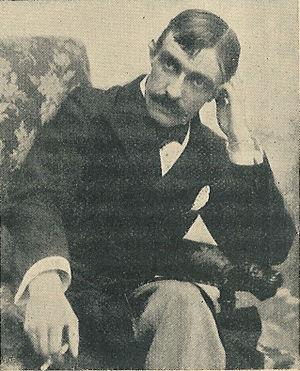
Le Canon de la culture danoise consiste en 108 œuvres d'exception censées représenter le cœur de la culture danoise, et réparties en huit catégories : architecture, arts plastiques, design, cinématographie, littérature, musique, spectacle vivant, et culture enfantine. Sur l'initiative du Ministre de la Culture Brian Mikkelsen en 2004, il fut mis au point par une série de comités sous les auspices du ministère de la Culture entre 2006 et 2007 comme "une collection et présentation des plus grands et plus importantes pièces de l'héritage culturel du Danemark". Chaque catégorie contient douze œuvres.